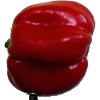
Label: Pepper Red 1